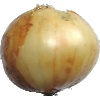
Label: Onion White 1